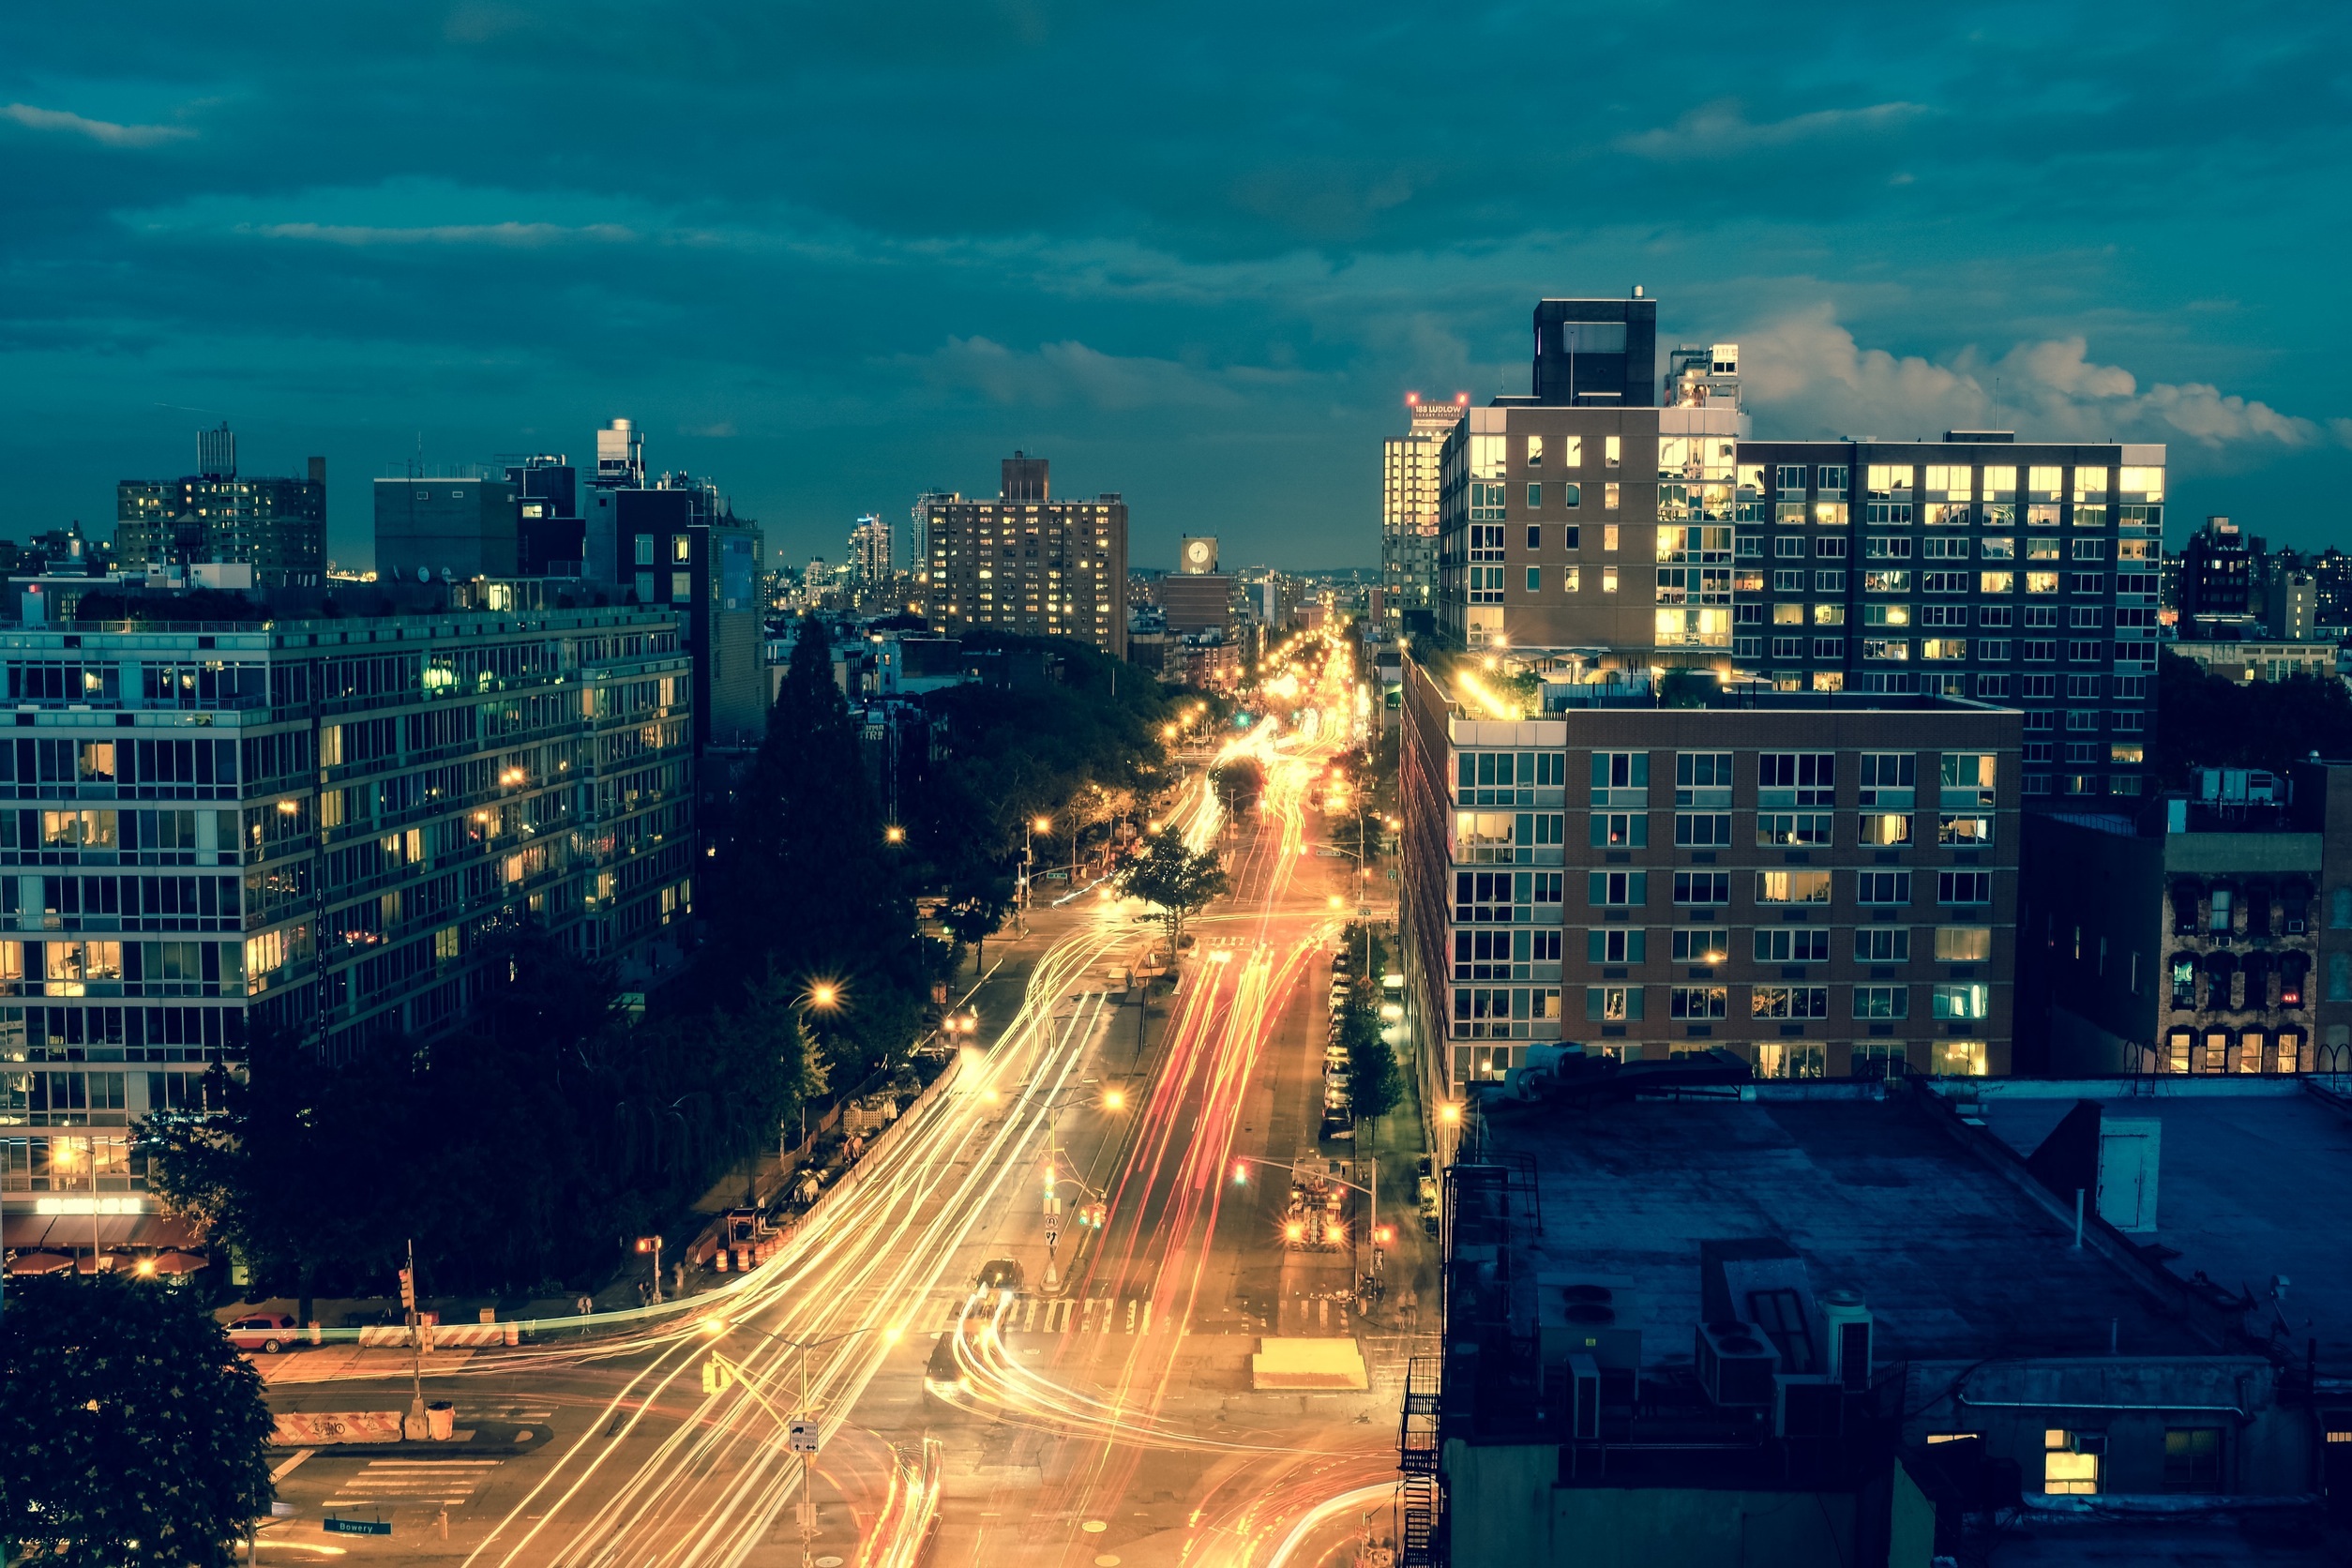
horizon, architecture, sky, road, skyline, night, city, skyscraper, urban, cityscape, downtown, dark, dusk, evening, landmark, streets, lights, buildings, roads, metropolis, urban area, human settlement, atmosphere of earth, metropolitan area